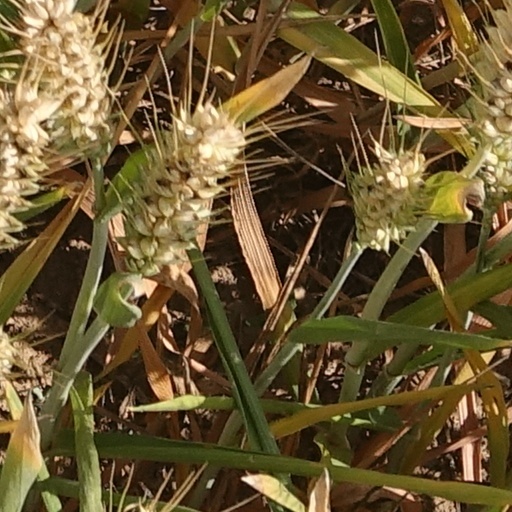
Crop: wheat